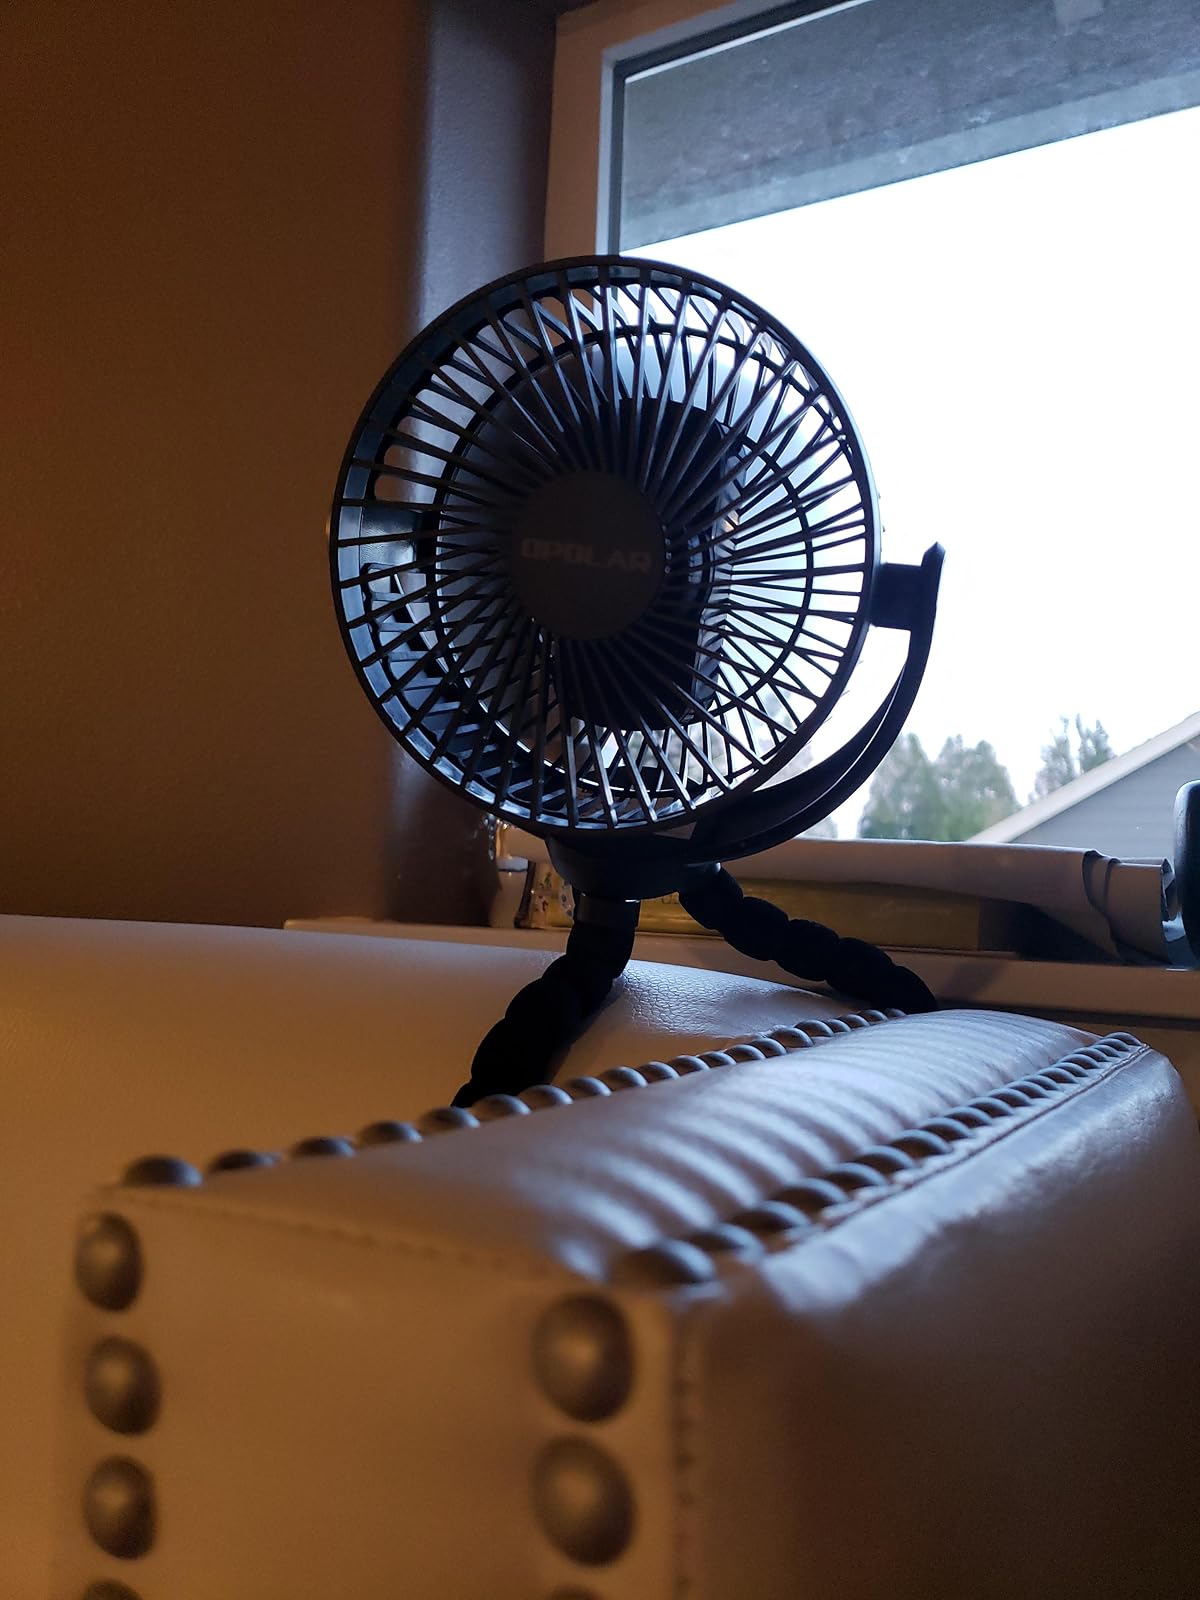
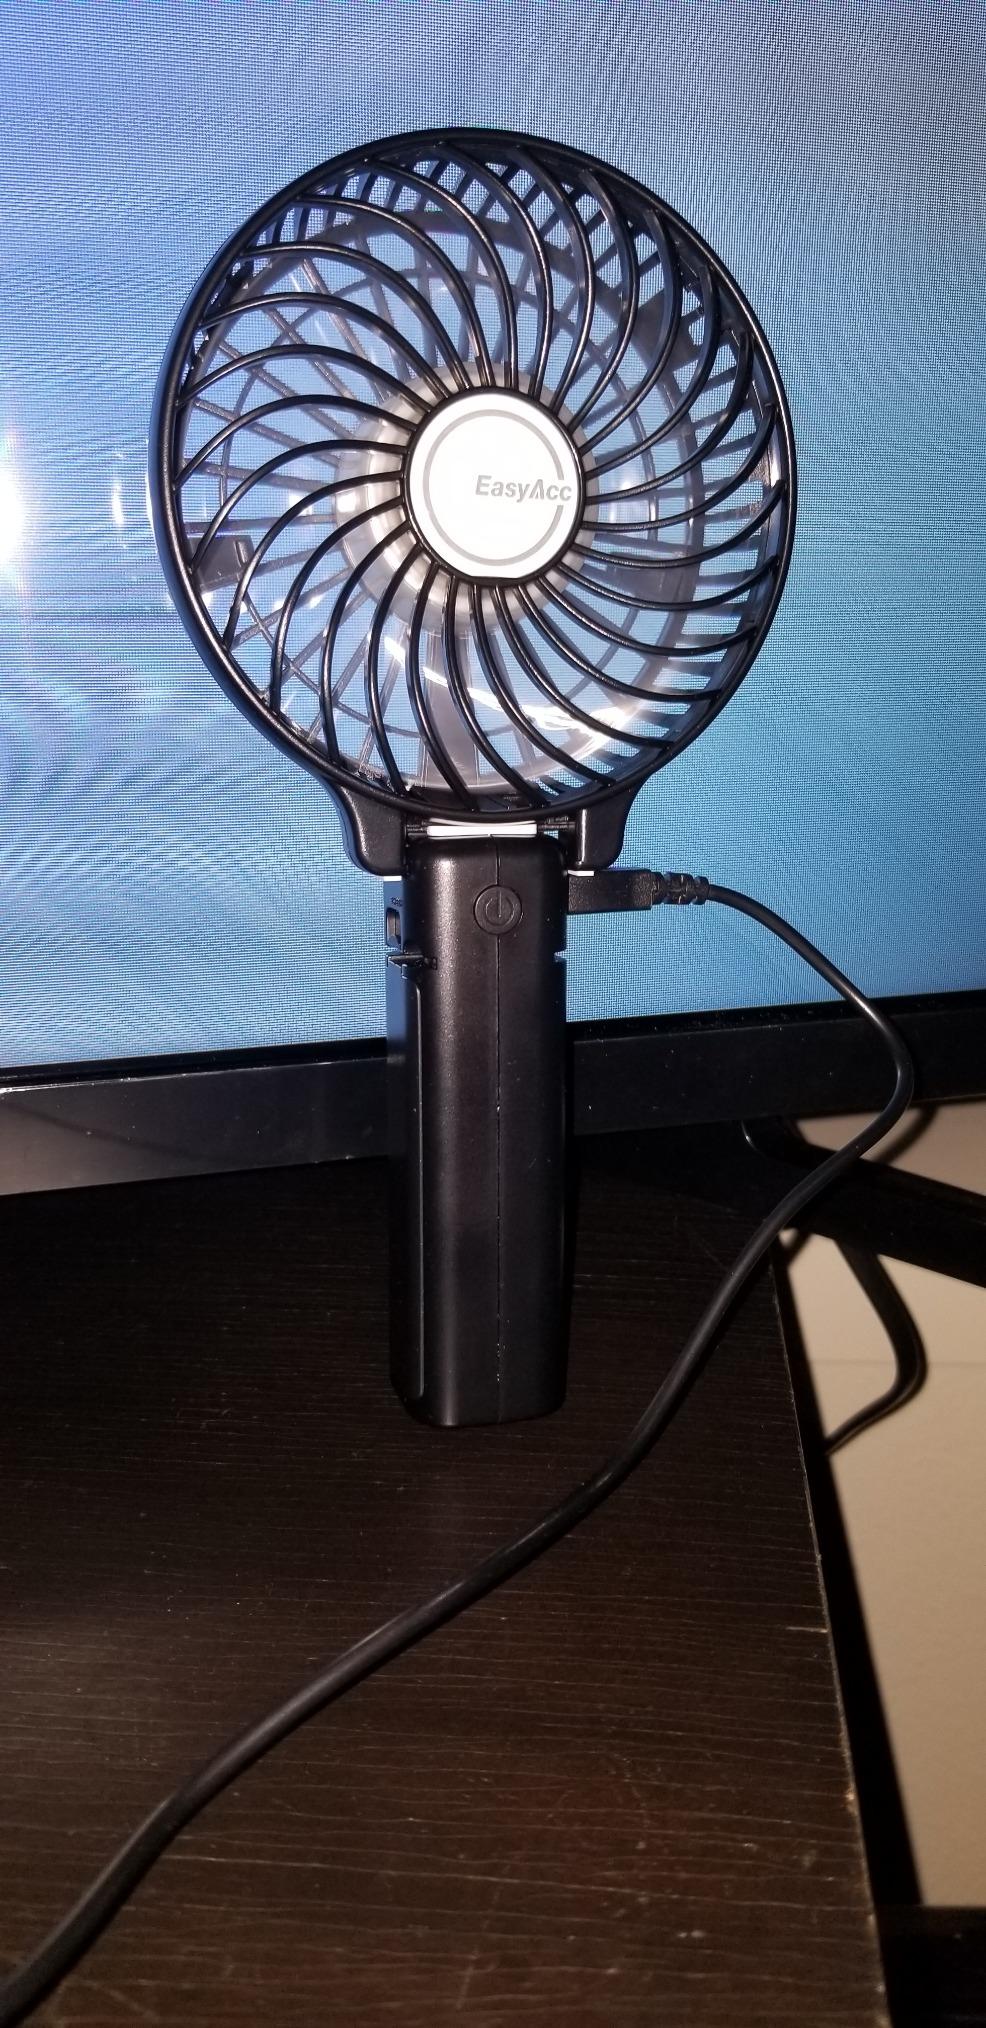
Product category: fan
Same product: no